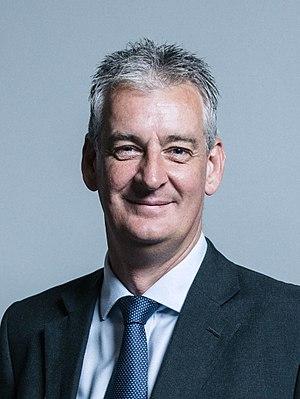
Cette liste présente les 650 membres de la 55ᵉ législature de la Chambre des communes du Royaume-Uni au moment de leur élection le 6 mai 2010 lors des élections générales britanniques de 2010. Elle présente les élus par circonscriptions.